Blanche Ames Ames

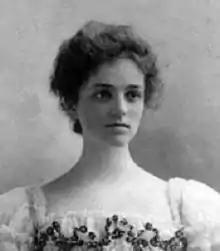
Blanche Ames, ca. 1895

Blanche Ames Ames (February 18, 1878 – March 2, 1969) was an American artist, political activist, inventor, writer, and prominent supporter of women's suffrage and birth control.